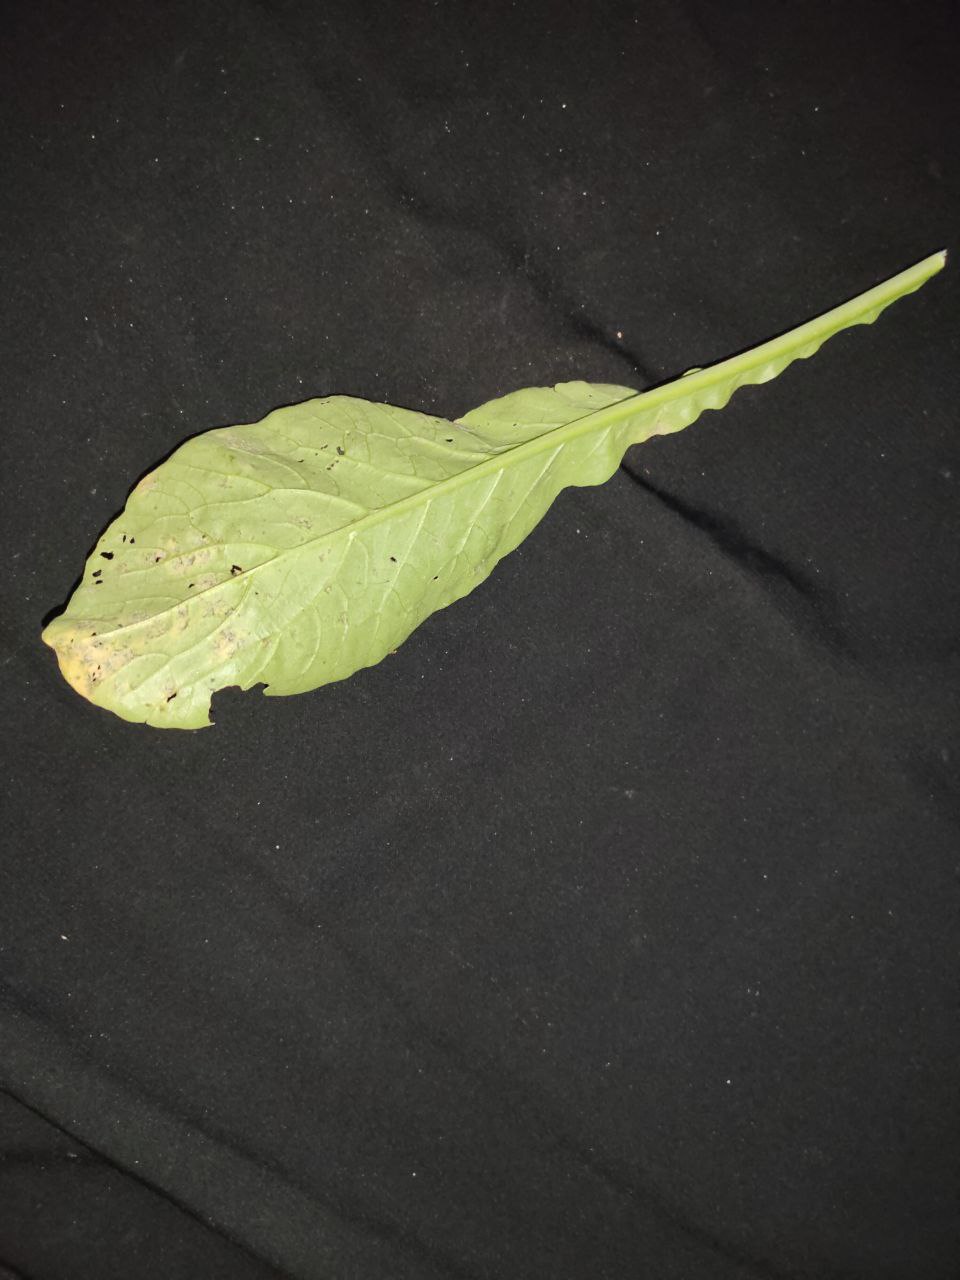
Label: Downey mildew